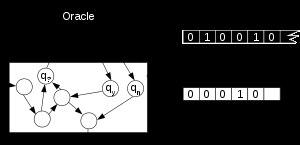
En théorie de la complexité ou de la calculabilité, les machines de Turing avec oracle sont une variante des machines de Turing disposant d'une boîte noire, un oracle, capable de résoudre un problème de décision en une seule opération élémentaire. En particulier, l'oracle peut résoudre en temps constant un problème indécidable comme le problème de l'arrêt. Les machines de Turing avec oracle servent notamment à définir la hiérarchie polynomiale ou la hiérarchie arithmétique.